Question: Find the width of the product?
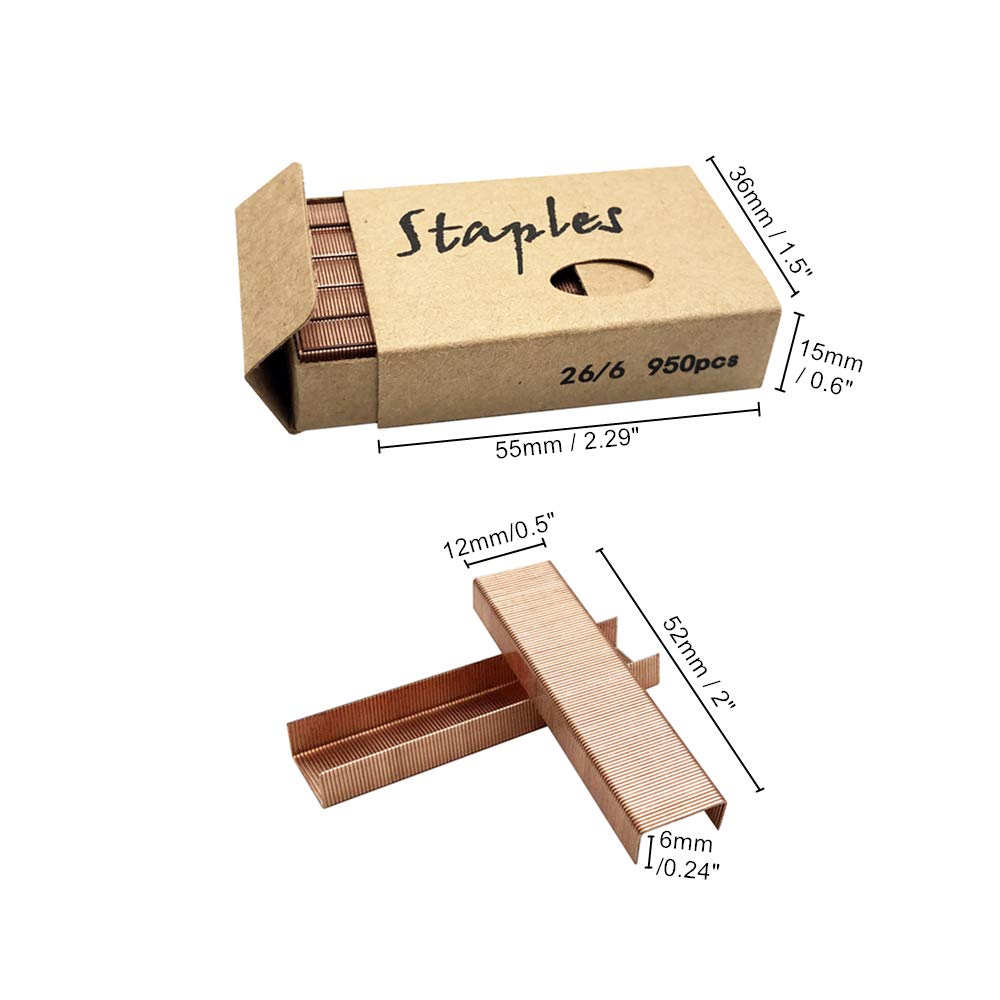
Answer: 0.6 inch